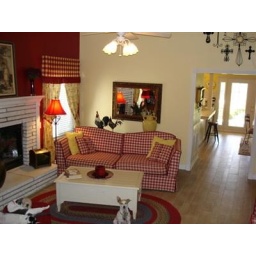
Living room and the kitchen is visable in the back. The floor is washed ouak hardwood done in 2006.